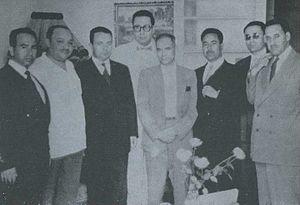
Au Caire en 1957. De gauche à droite
Ramdane Abane, le plus souvent désigné comme Abane Ramdane, né le 10 juin 1920 à Azouza dans la commune de Larbaâ Nath Irathen dans l'actuelle wilaya de Tizi Ouzou, et mort assassiné le 27 décembre 1957 à Tétouan au Maroc, est un militant politique et révolutionnaire algérien, ayant joué un rôle clé dans l'organisation de la lutte indépendantiste lors de la guerre d'Algérie.
Le Front de libération nationale est un parti politique algérien. Il est aujourd'hui dirigé par Ali Seddiki par intérim depuis septembre 2019.